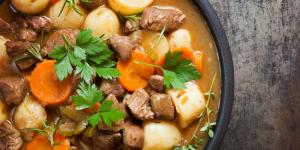
estofado de patatas con cordero